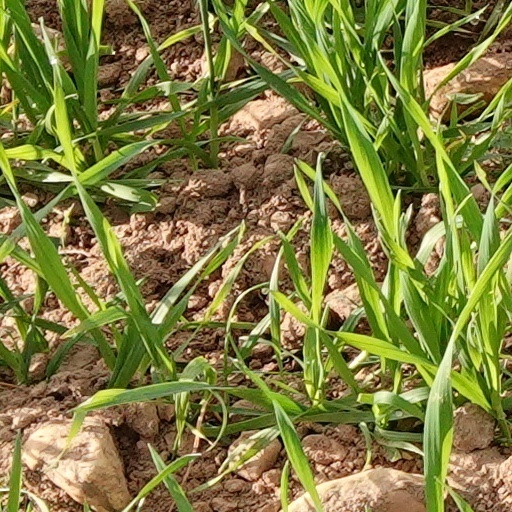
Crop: wheat